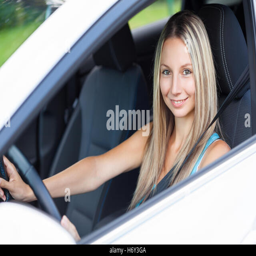
young woman behind the steering wheel of a car